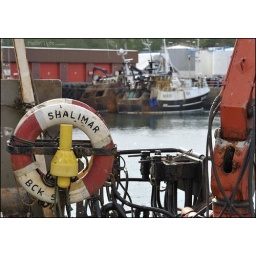
Buckie boats in the fish basin. Scrabster Harbour, Caithness, Scotland.